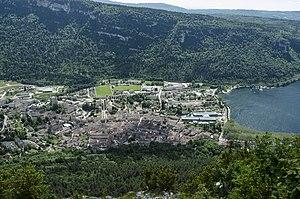
Ville de Nautua vue du haut des falaises